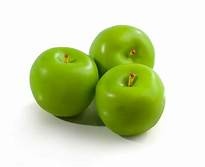
Label: apple